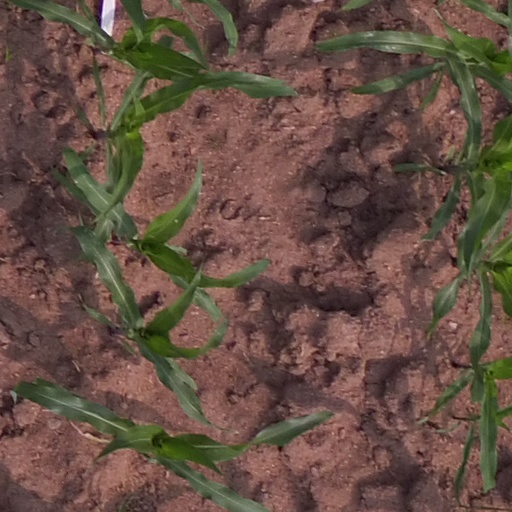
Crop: maize; corn